Valencia toothcarp

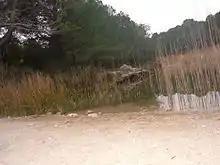
"Samaruc" habitat, a brackish pond at the mouth of the Torrent del Pi in L'Ametlla de Mar.

Valencia hispanica, or the Valencia toothcarp is a species of freshwater fish in the family Valenciidae. It is endemic to southern Catalonia and the Valencian Community, Spain. There is at least one historical record of this species from near Perpignan, France, but the species has since been extirpated from that area.